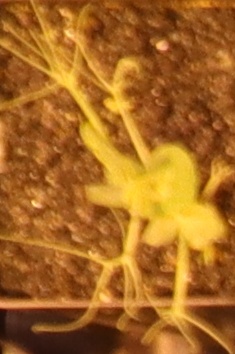
Label: Field Pea